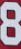
Number: 8